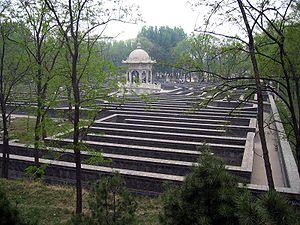
L’ancien Palais d'Été ou parc Yuanming est un ancien palais impérial, édifié au XVIIᵉ siècle et au début du XVIIIᵉ siècle à 15 kilomètres au nord-ouest de la Cité interdite de Pékin, par les empereurs mandchous Yongzheng et Qianlong. Les empereurs de la dynastie Qing y résidaient et y menaient les affaires d'État.